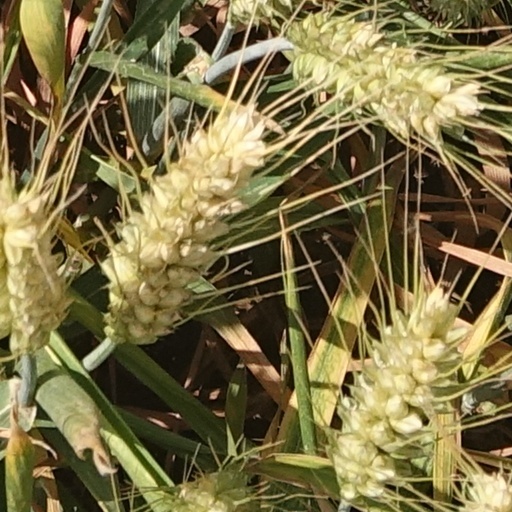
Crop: wheat